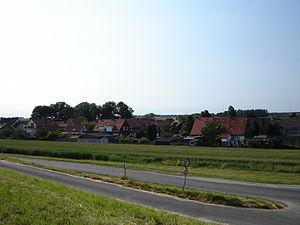
Bath est un hameau et ancienne commune de la Zélande, qui appartient aujourd'hui à la commune de Reimerswaal. Bath est situé sur la partie est de l'isthme de Zuid-Beveland.